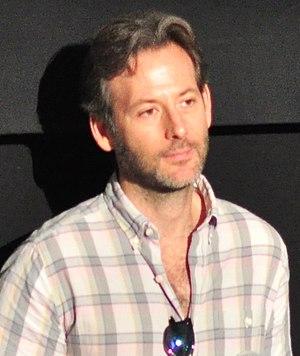
Jeff Baena, né le 29 juin 1977 à Miami, en Floride, est un scénariste et réalisateur américain.